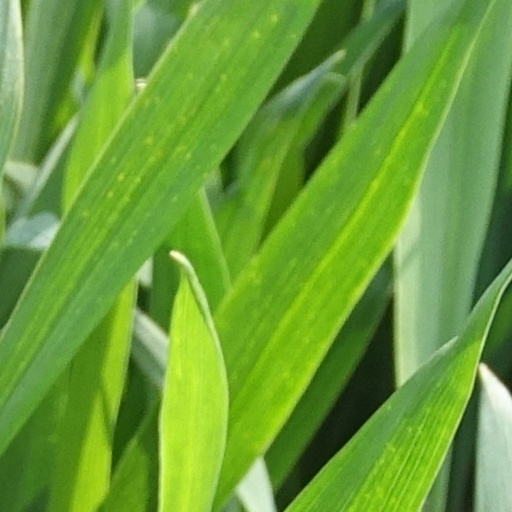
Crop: wheat